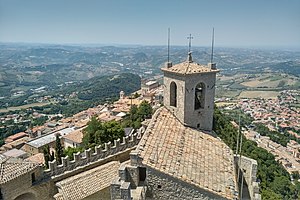
San Marino (by)
San Marino er hovedstad i republikken San Marino. Byen har 4.040 indbyggere og er landets tredjestørste by. Byen ligger strategisk placeret på vestskråningen af San Marinos højeste bjerg Monte Titano.